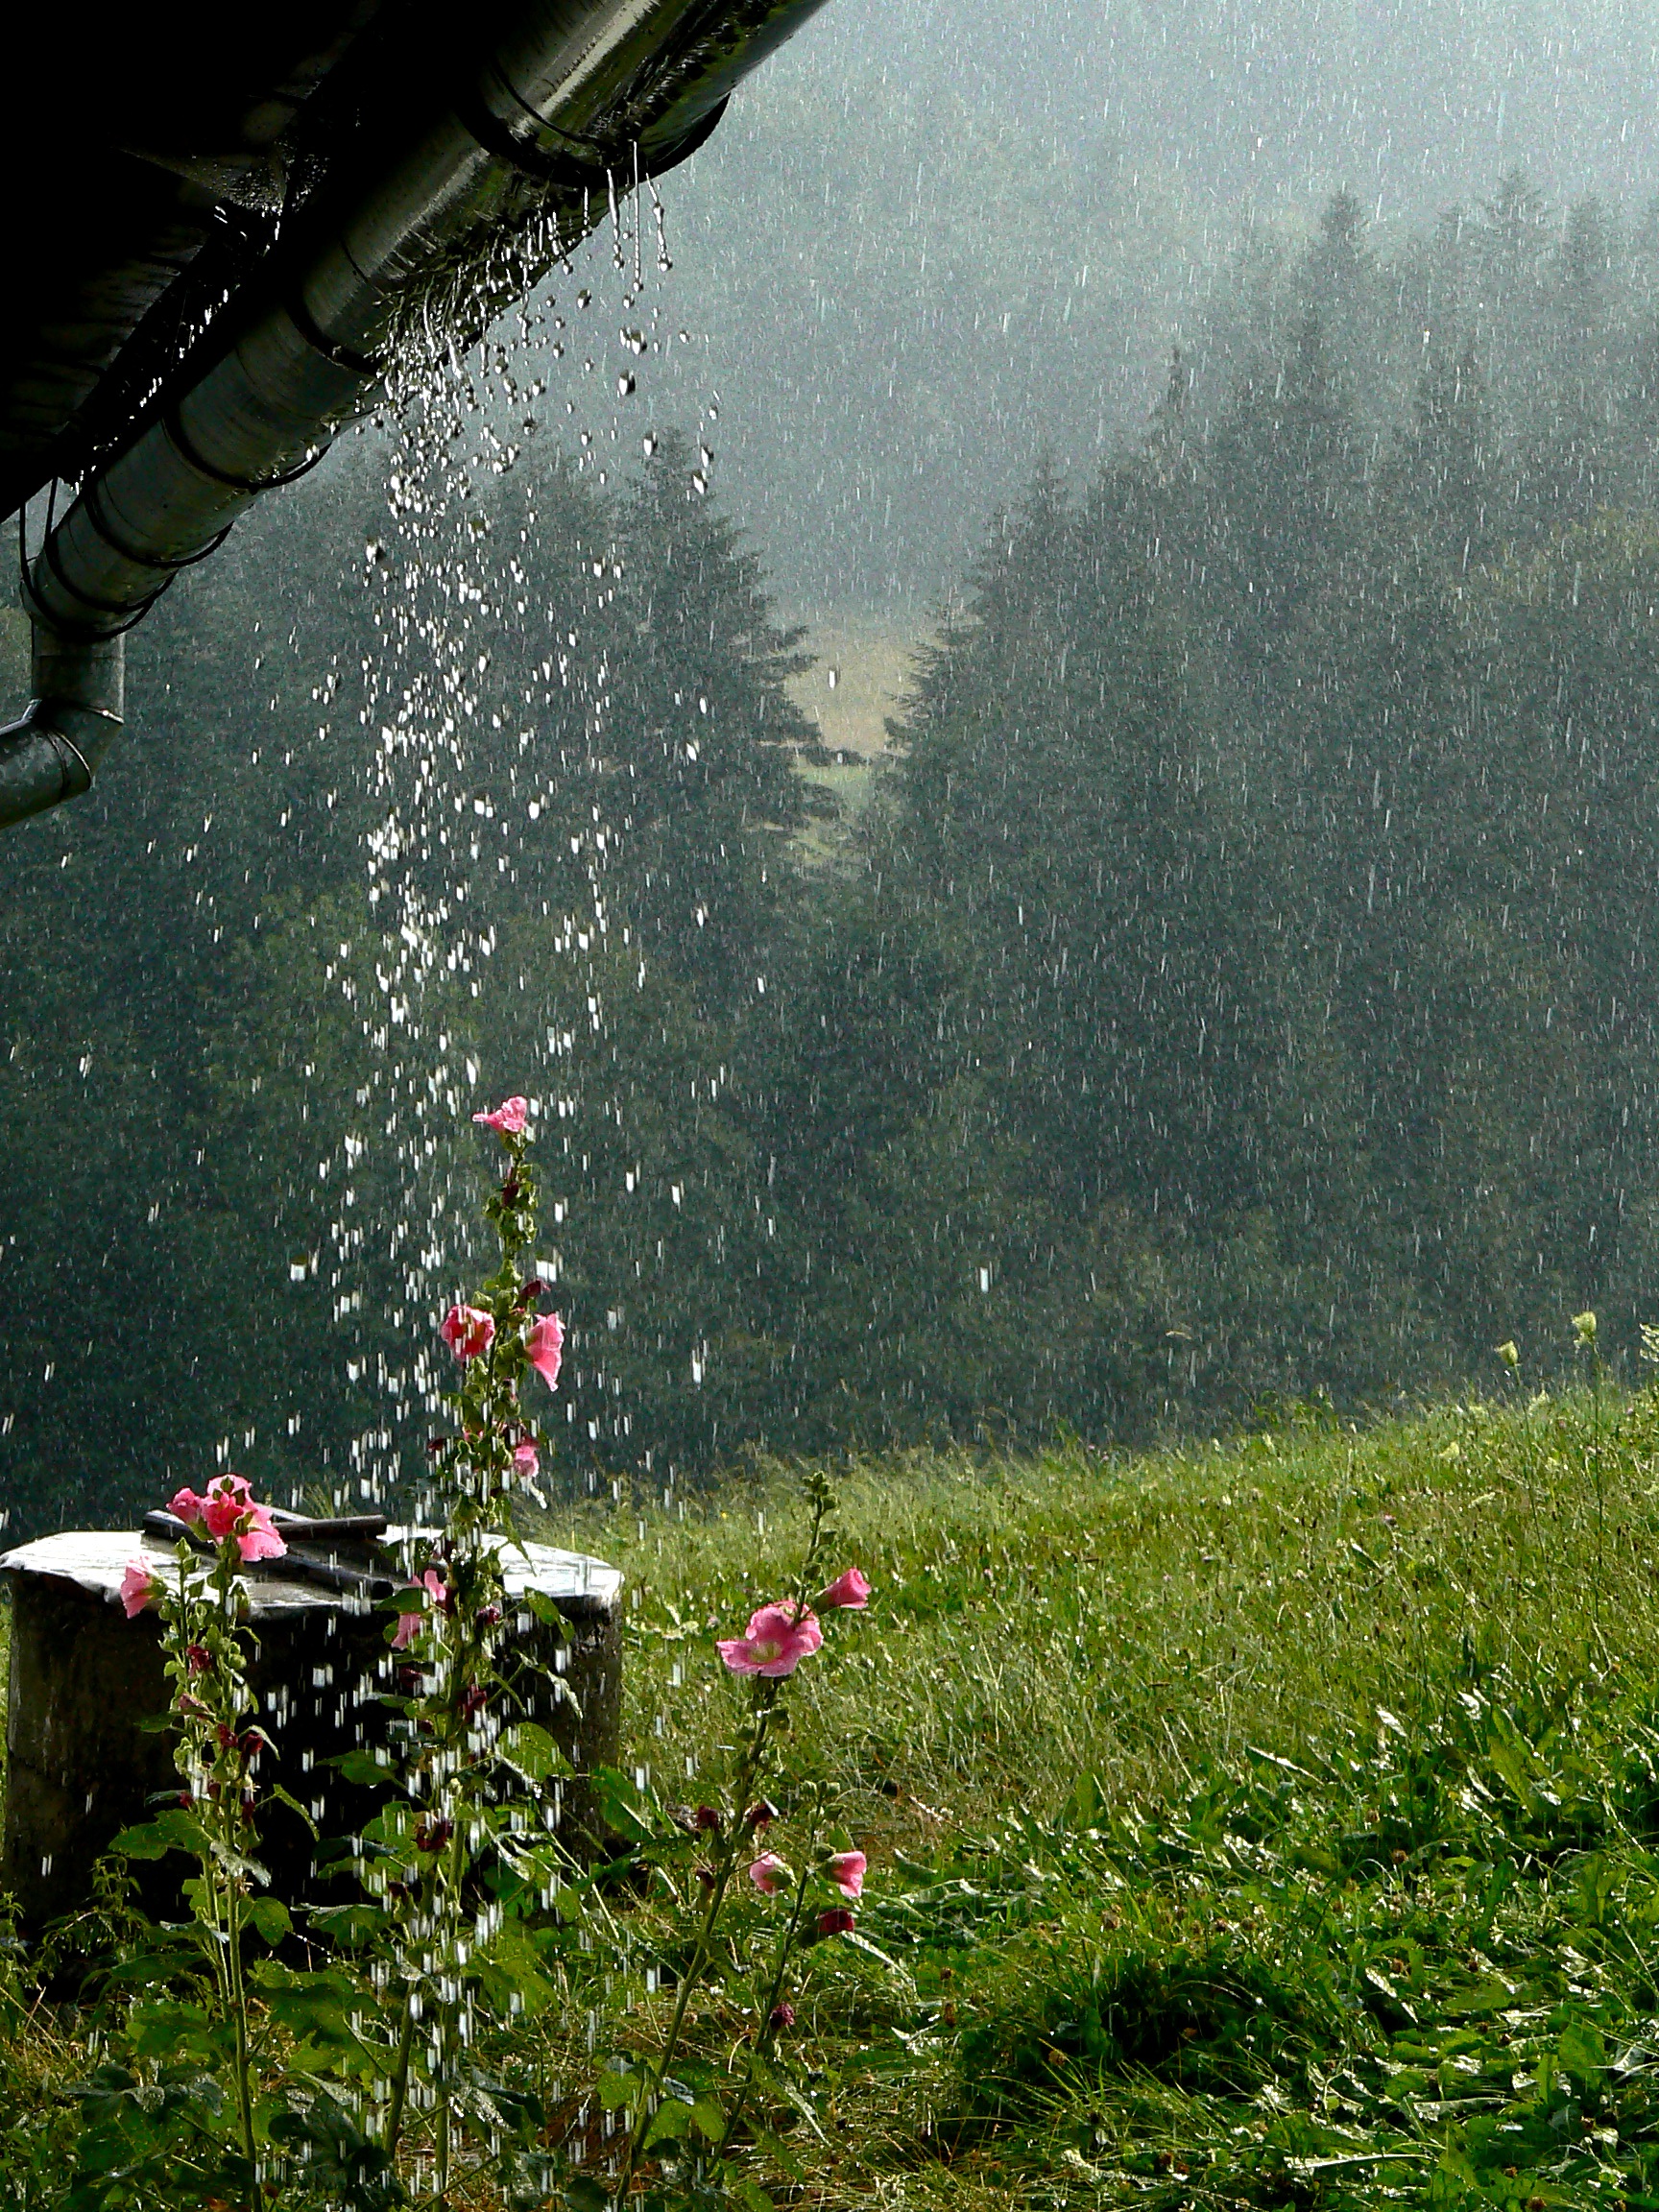
tree, nature, grass, plant, sunlight, morning, rain, flower, green, weather, mountains, shrub, screenshot, the downpour, mersa matruh, atmospheric phenomenon